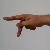
The image shows a hand gesture representing the letter 'P' in Indian Sign Language.